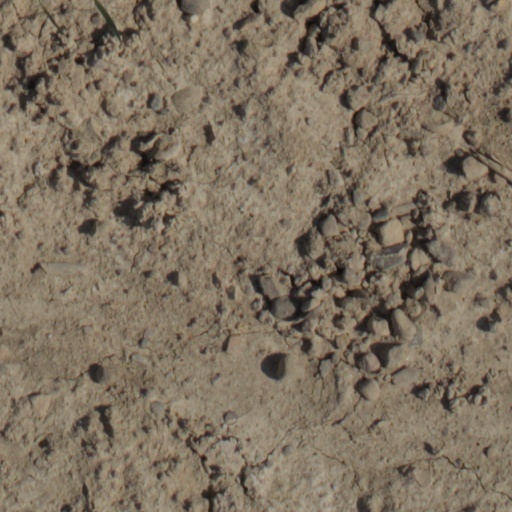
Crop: wheat